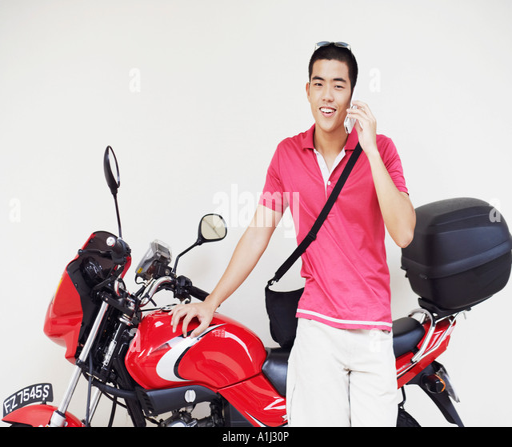
young man talking on a mobile phone and leaning against a motorcycle